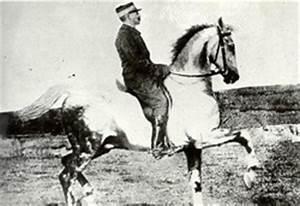
horse